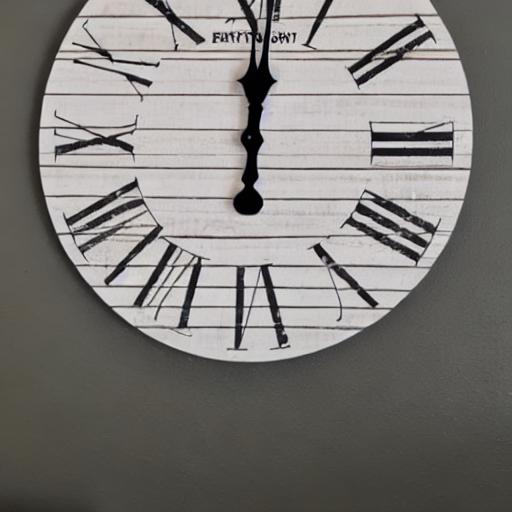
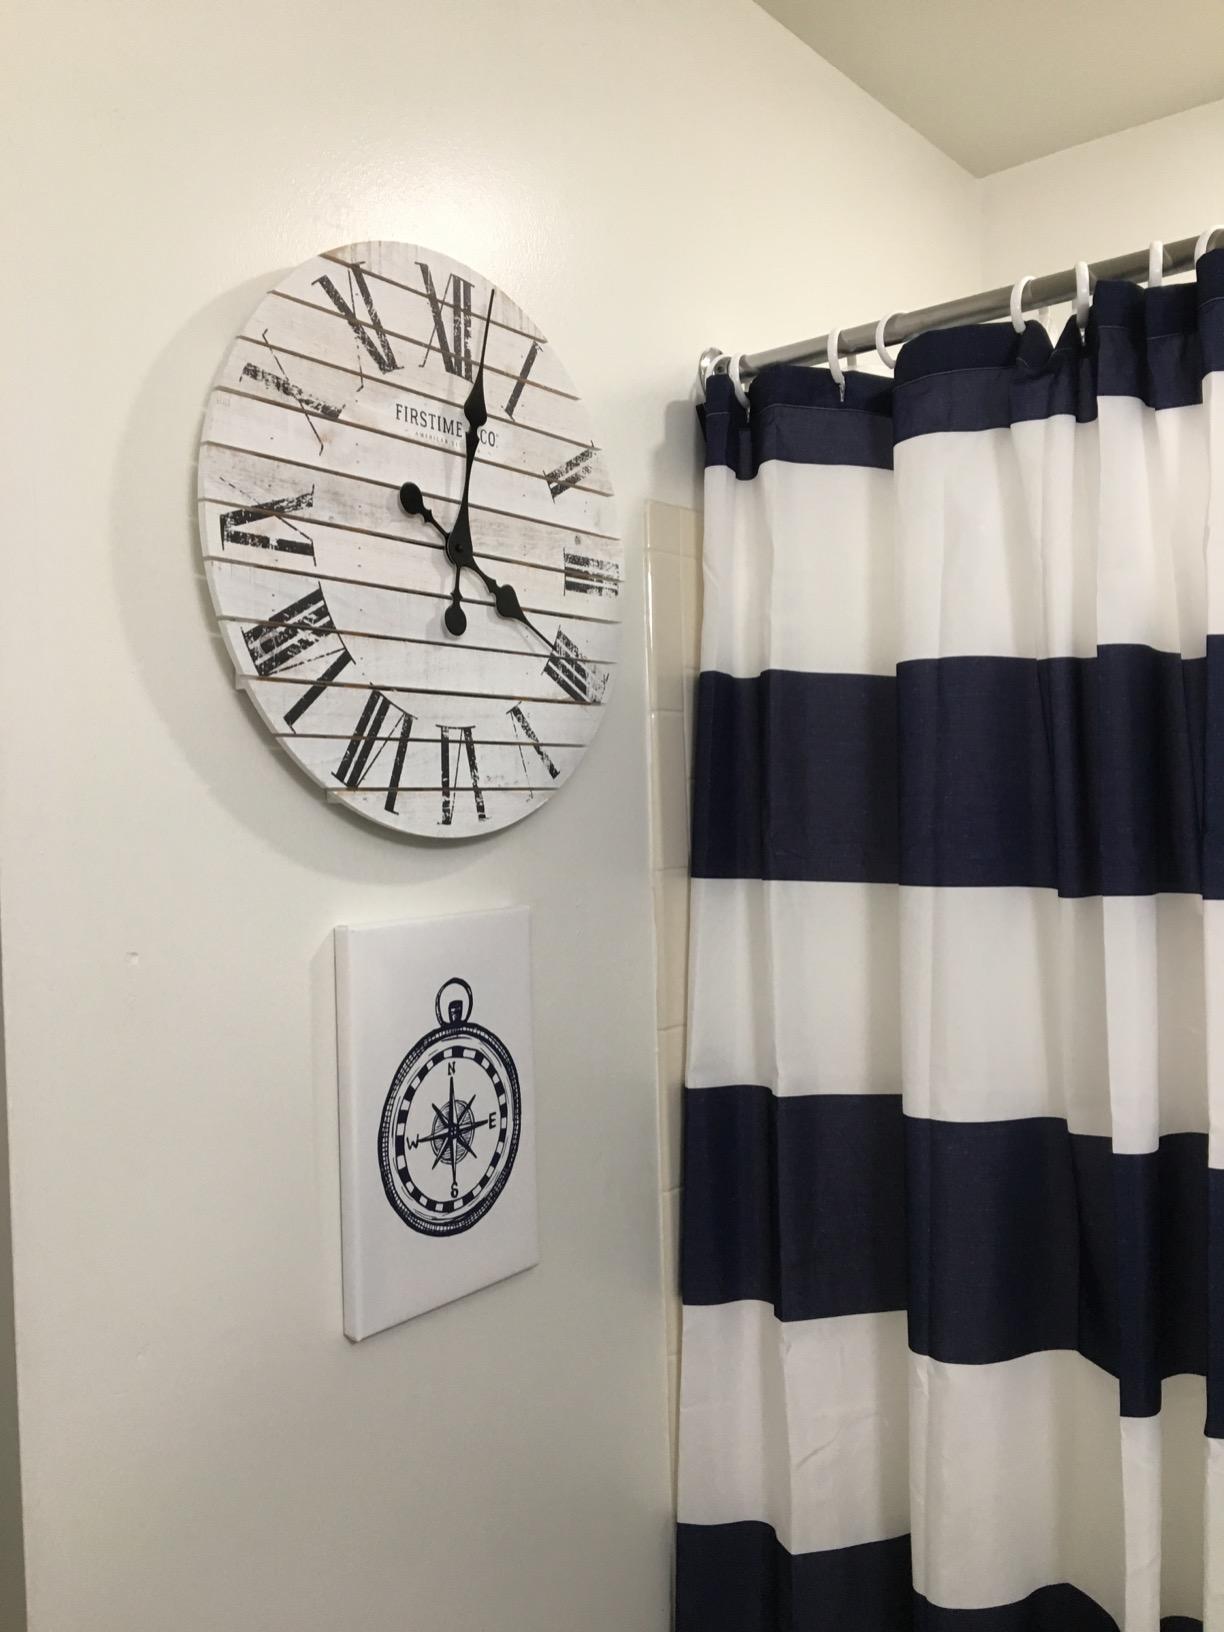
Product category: clock
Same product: no